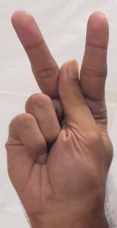
ASL sign: K